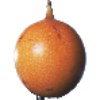
Label: granadilla